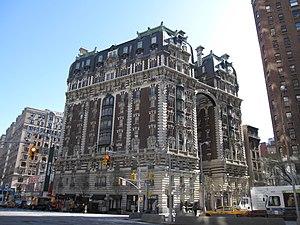
The Dorilton est une coopérative de logements résidentiels de luxe à Manhattan, à New York. Sa construction a commencé en 1900 et s'est terminée en 1902.